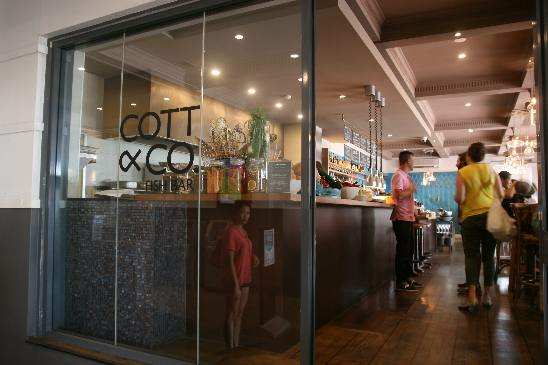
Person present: Yes